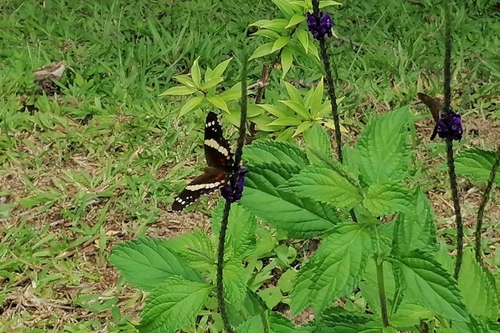
Scientific name: Anartia fatima
Common name: Banded peacock
Family: Nymphalidae
Order: Lepidoptera
Pollinator type: Primary pollinator
Habitat: Open areas and gardens
Geographic range: South America
Conservation status: Least Concern